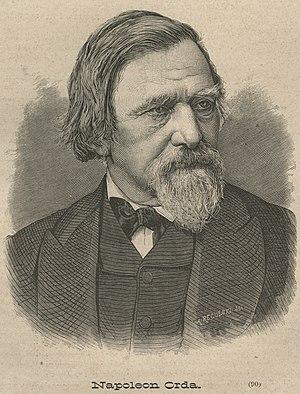
17 février : Joseph et ses frères, opéra d'Étienne Nicolas Méhul, créé à Paris.